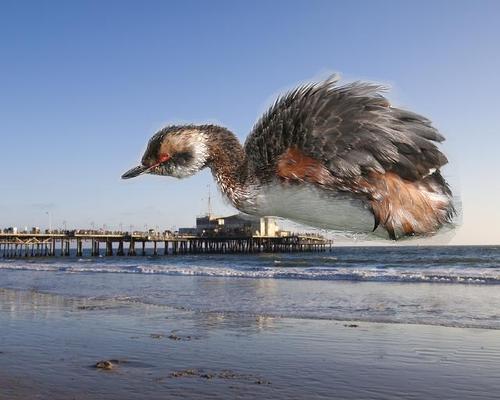
Bird species: Horned_Grebe
Bird type: waterbird
Background: water